Roman Catholic Diocese of Caçador

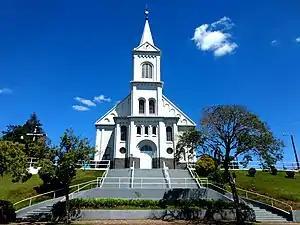
Cathedral of St. Francis of Assisi

The Roman Catholic Diocese of Caçador is a diocese located in the city of Caçador in the ecclesiastical province of Chapecó in Brazil.